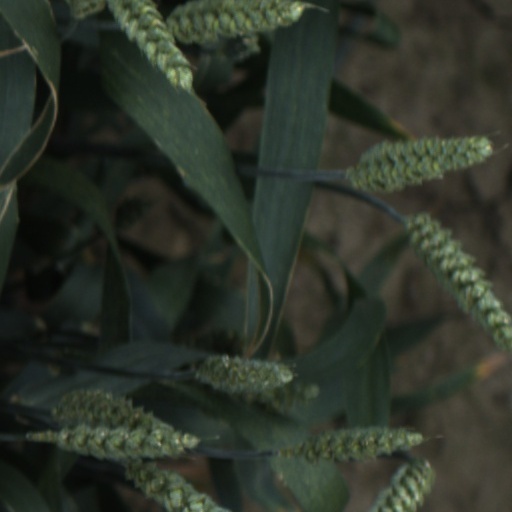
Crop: wheat